Le Gaboteur

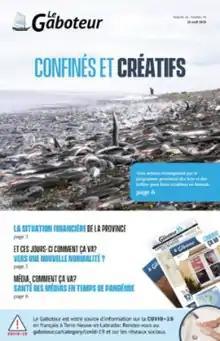
Front page of the April 20, 2020 edition

Le Gaboteur is a Canadian newspaper, published in St. John's, Newfoundland and Labrador. The province's only French language newspaper, the publication serves the Franco-Newfoundlander community as well as the nearby French territory of St. Pierre and Miquelon.